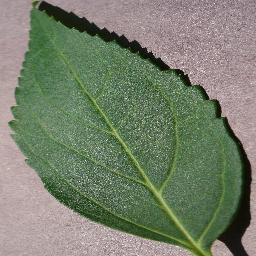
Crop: cherry
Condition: (including_sour)_healthy